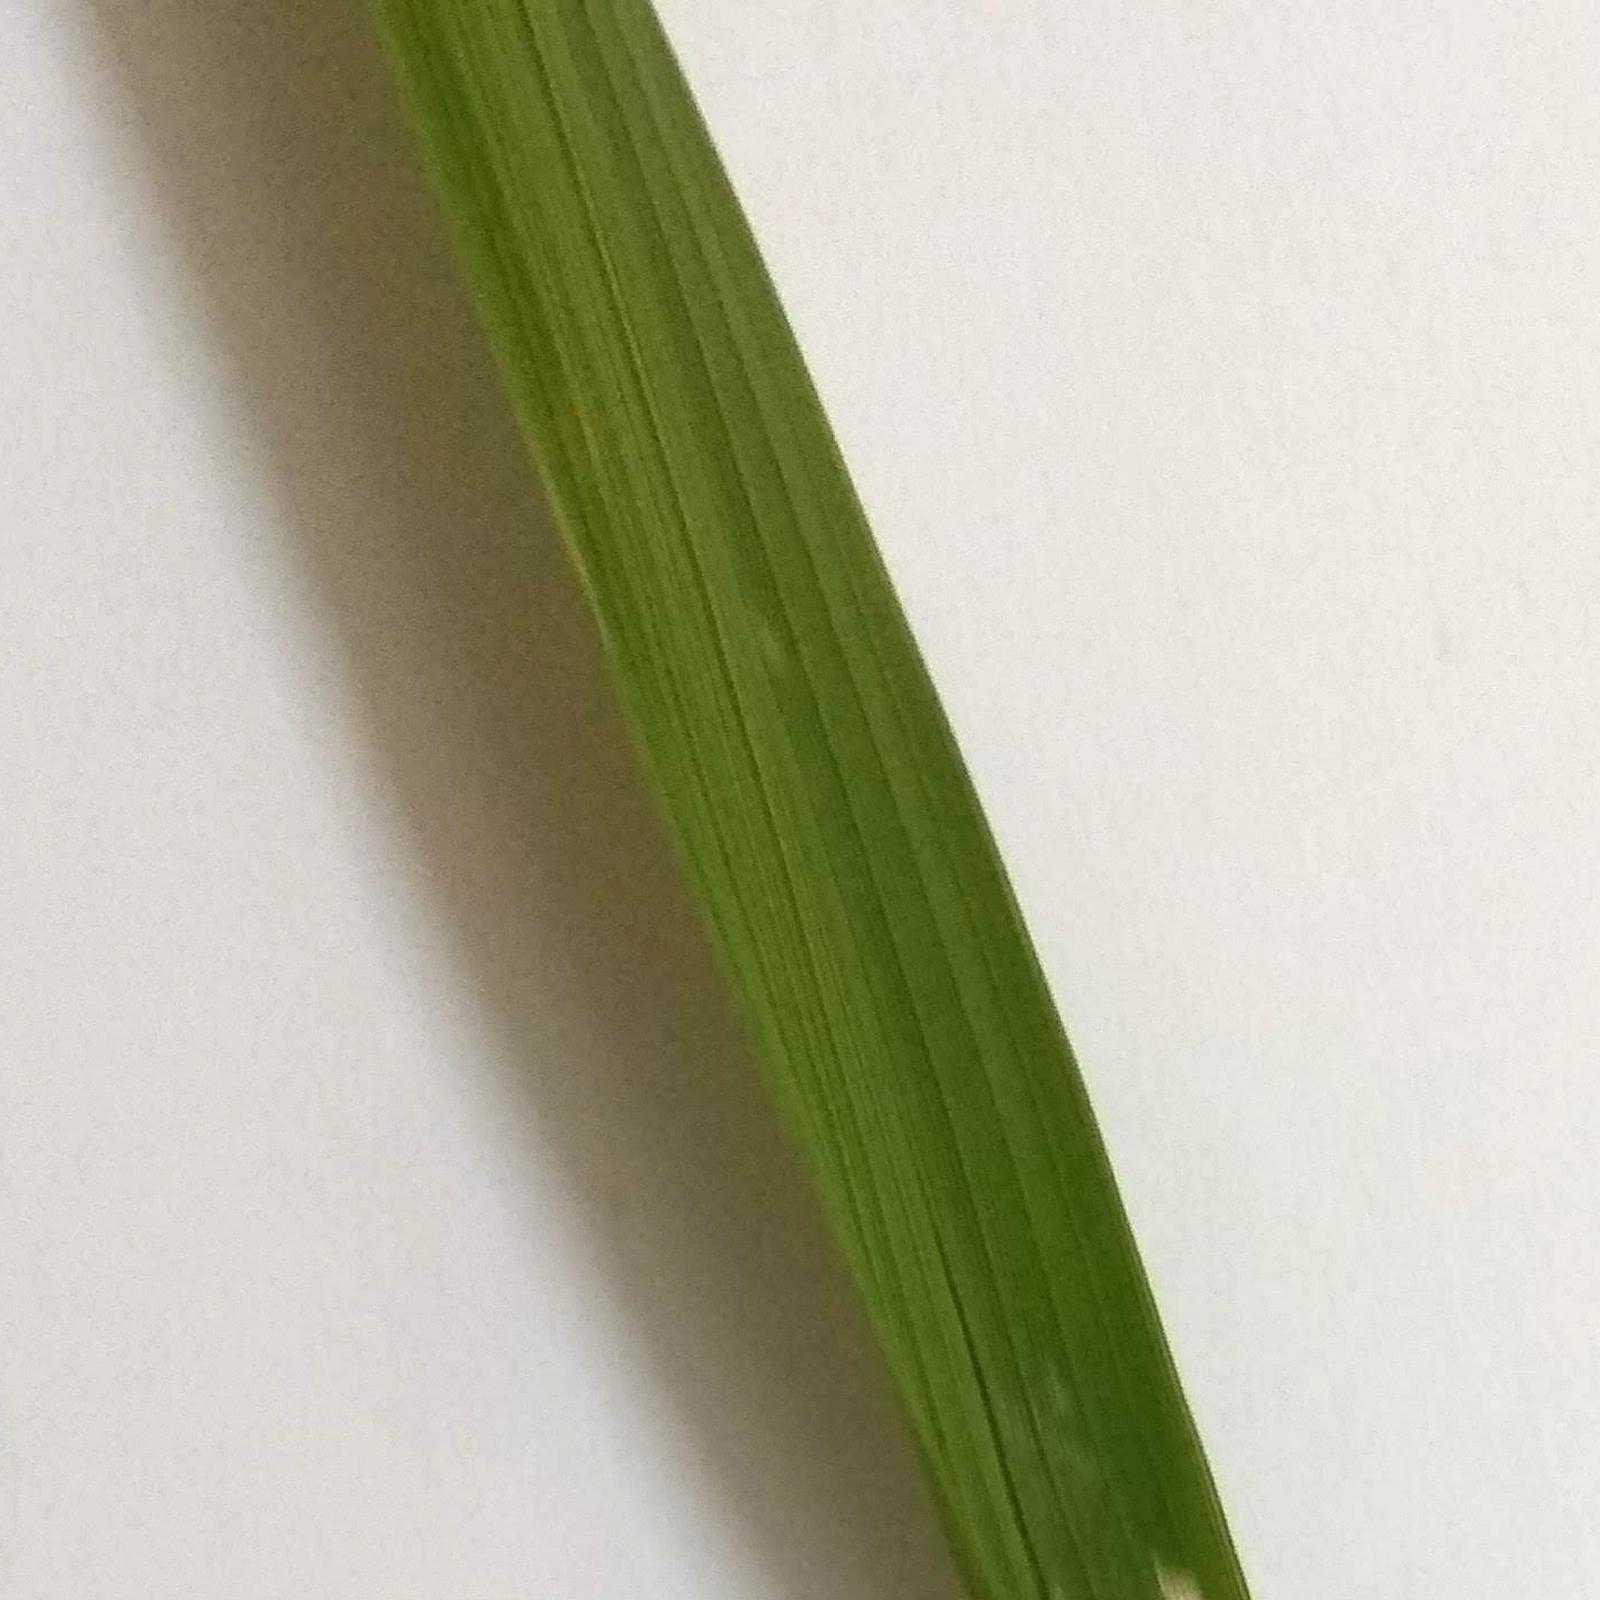
Nhãn: Healthy